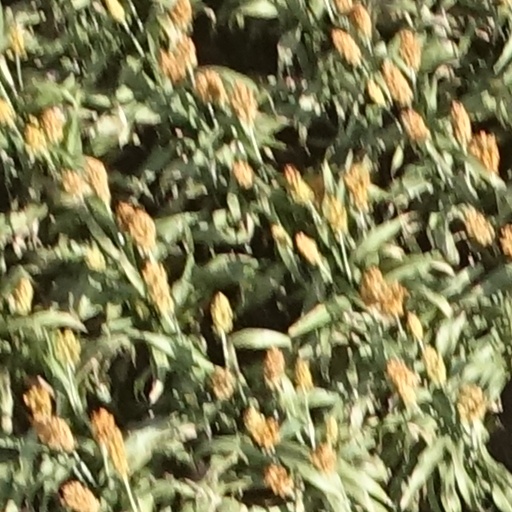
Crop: sorghum